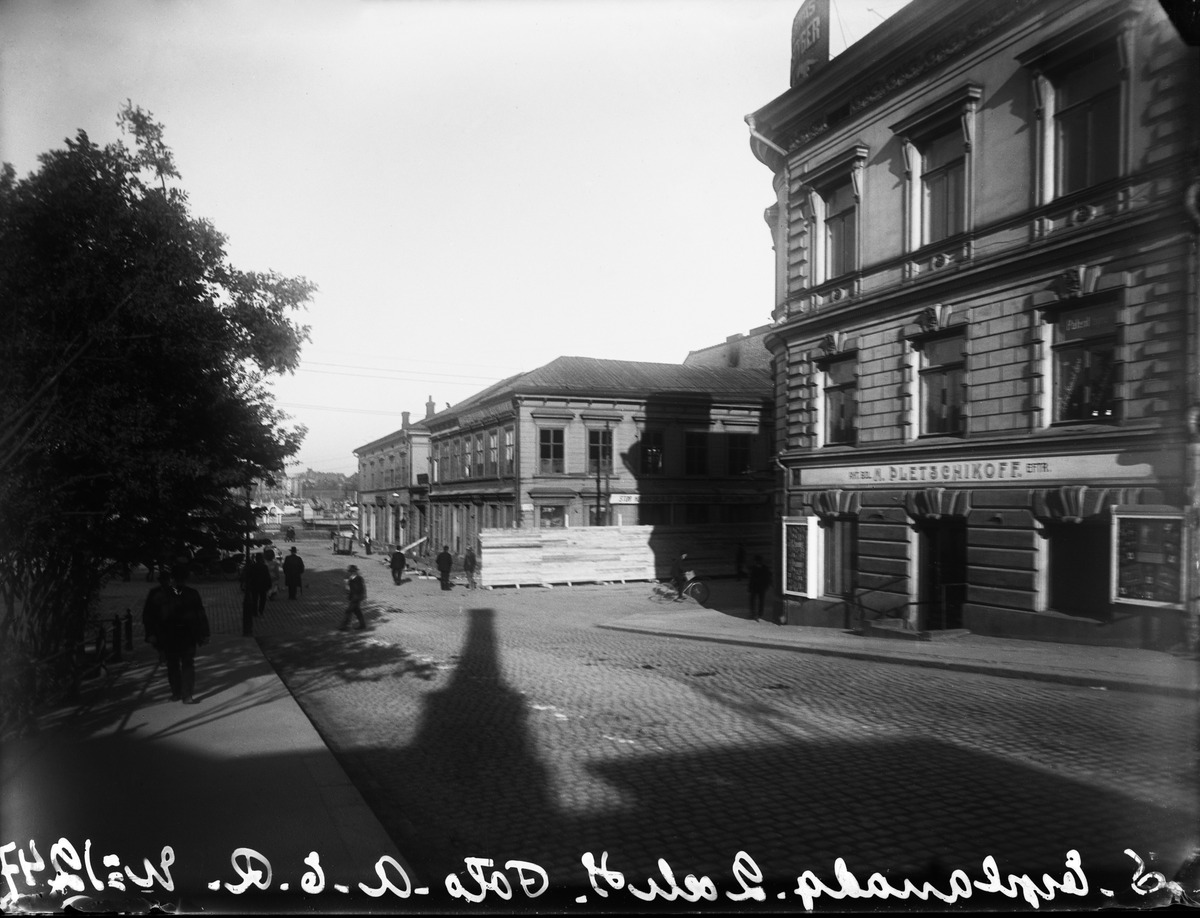
Eteläesplanadi 2, 4
sisällön kuvaus: Eteläesplanadi 2, 4. Eteläesplanadi 2 on purkutöiden alla. Uusi rakennus tontille valmistui vuonna 1912. Oikealla kauppias Pletschikoffin liiketila. mustavalkoinen
Kuvaaja: Rosenbröijer, A.E., valokuvaaja
Ajankohta: kuvausaika 1910 n.
Paikka: Suomi, Uusimaa, Helsinki, Kaartinkaupunki Helsinki, Eteläesplanadi 2, 4
Aiheet: rakennukset asuinrakennukset kerrostalot julkiset rakennukset, kadut, jalankulkijat, puistot, purkaminen, liiketilat, toimitilat, liikerakennukset, kyltit, mainokset, mainonta